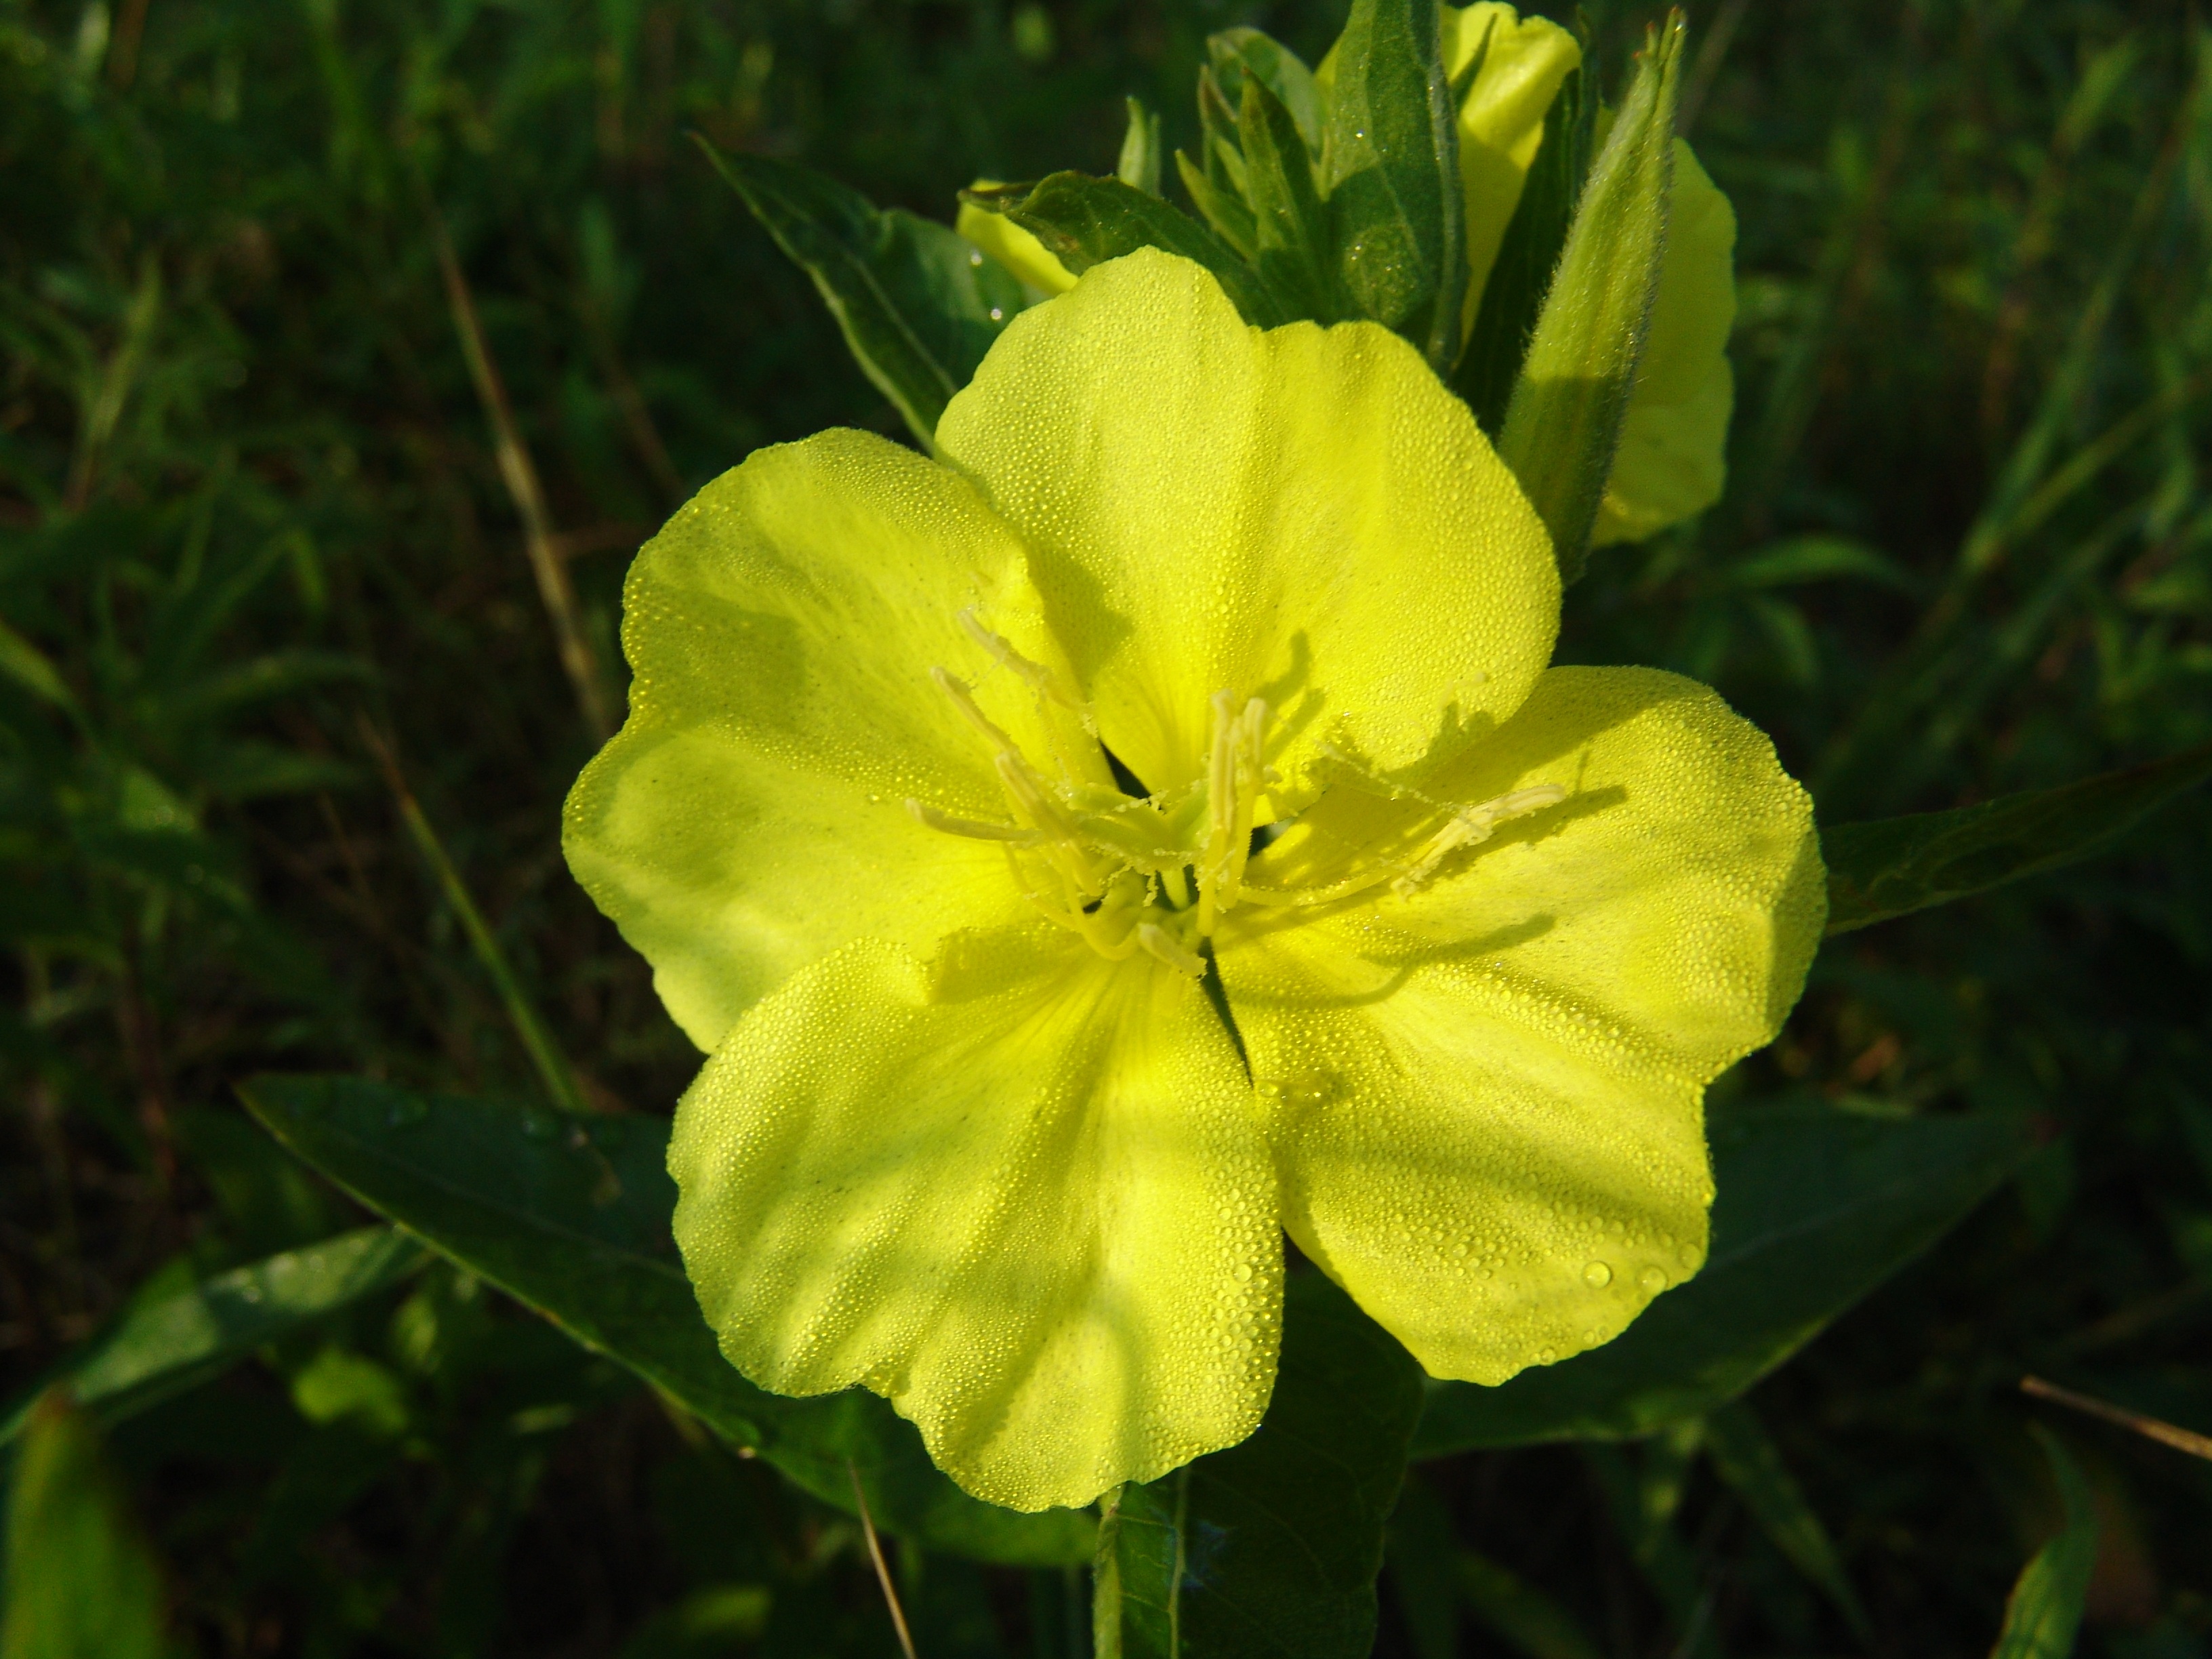
nature, plant, flower, dawn, green, fishing, island, botany, yellow, flora, wildflower, shrub, evening primrose, macro photography, flowering plant, drava, land plant, large flowered evening primrose, chelidonium